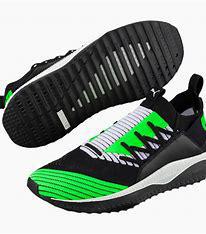
Brand: Puma
Model: Tsugi Jun